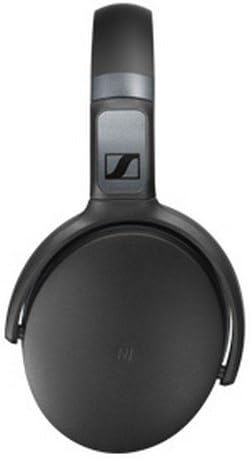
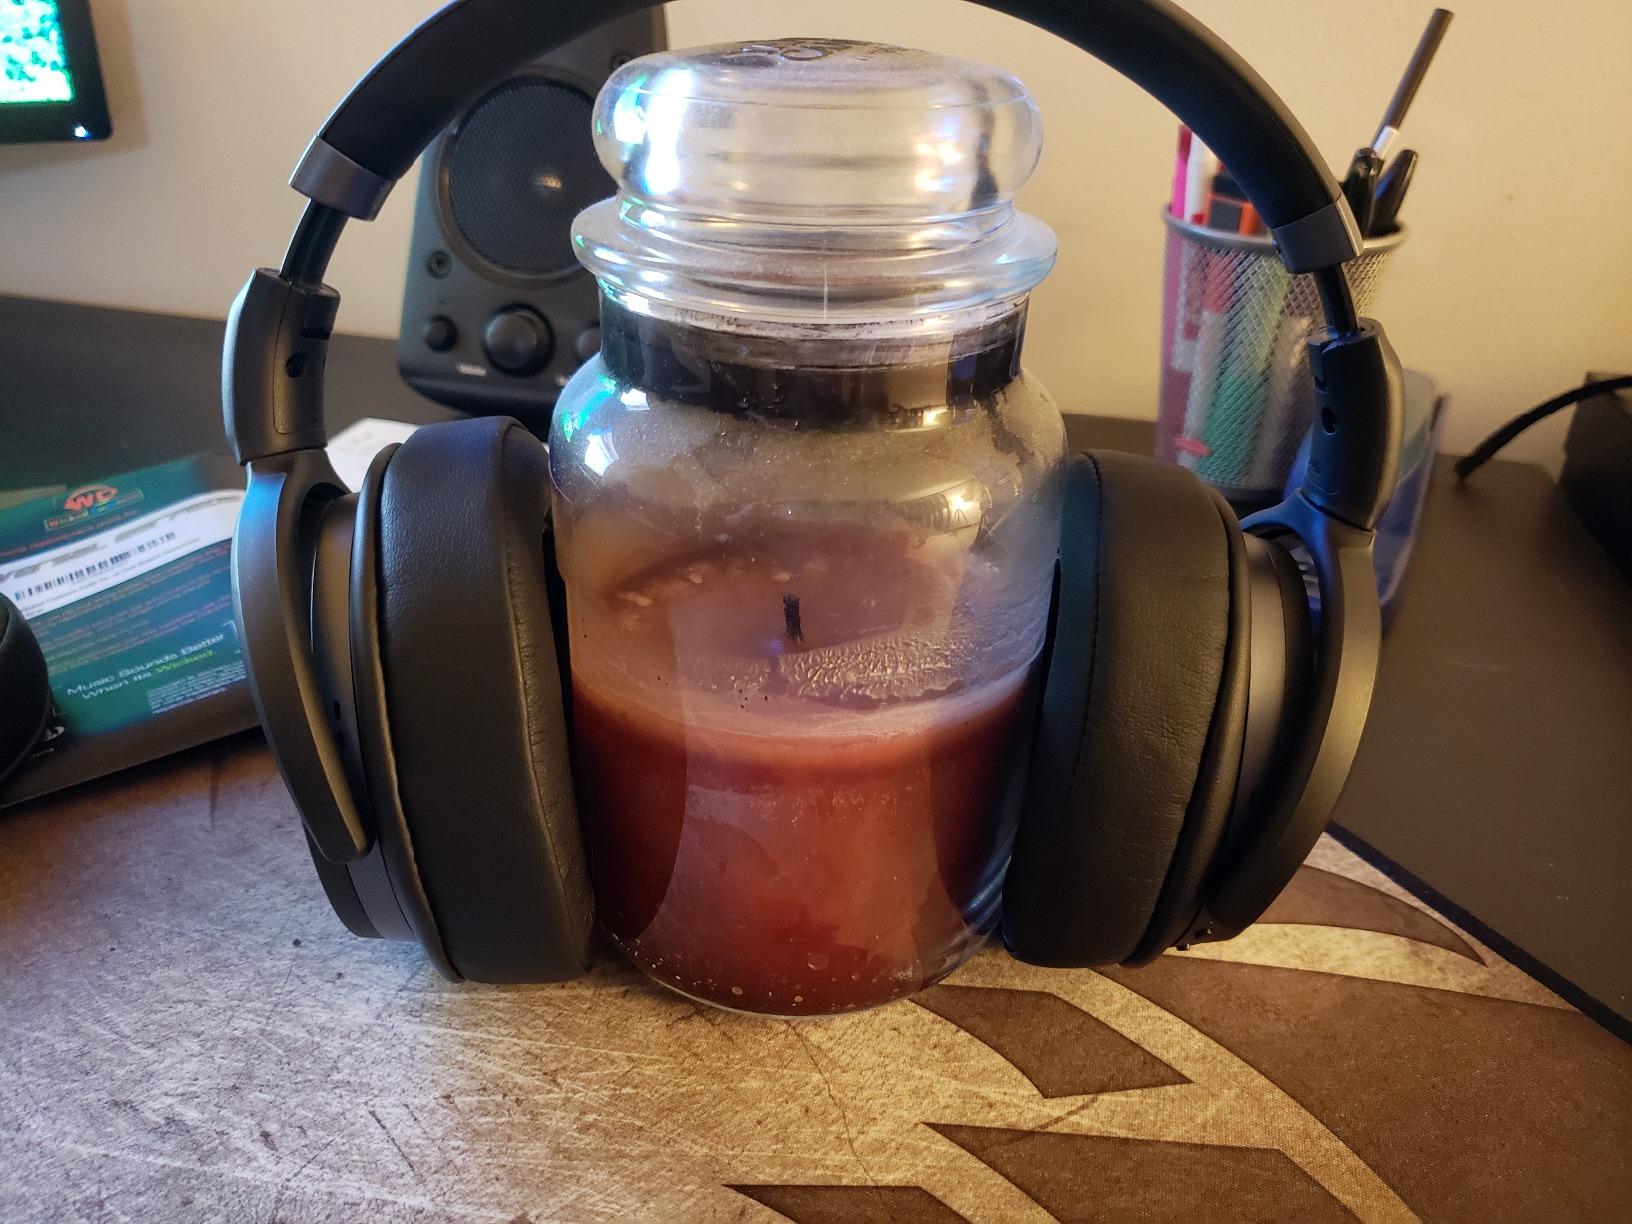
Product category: headphones
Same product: yes